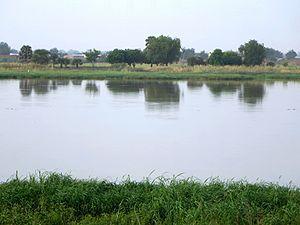
Kousséri est une commune du Cameroun située dans la région de l'Extrême-Nord et le département du Logone-et-Chari, dont elle est le chef-lieu.